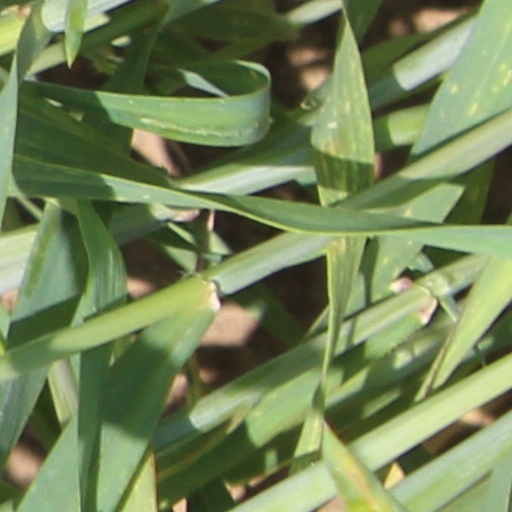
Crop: wheat